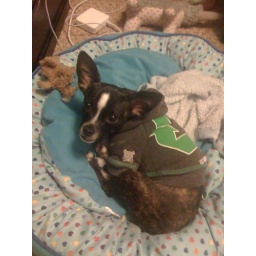
he is soooo cute in it! (camera phone pic)